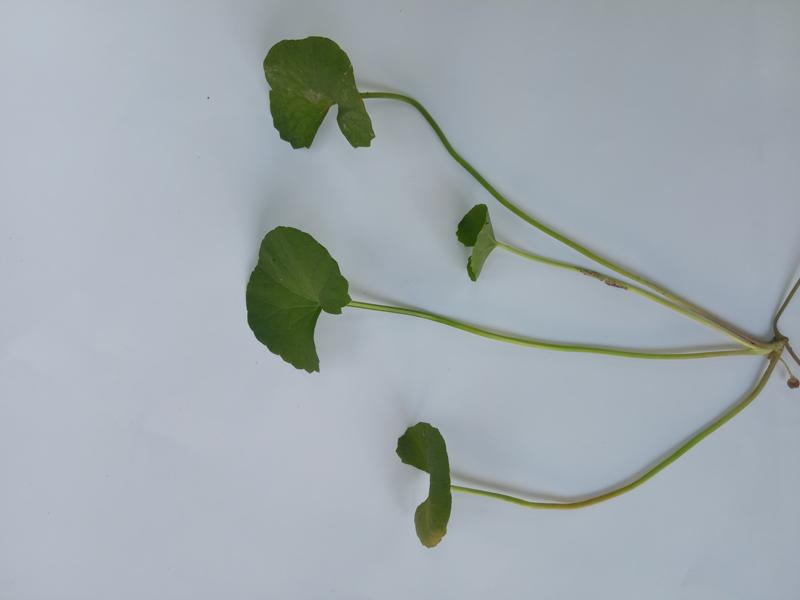
Weed species: Centella asiatica